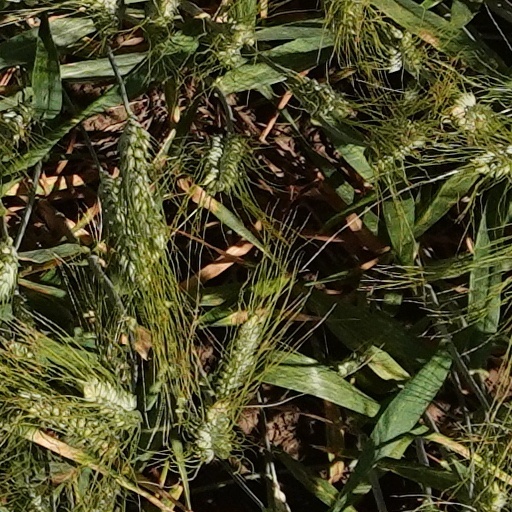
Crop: wheat